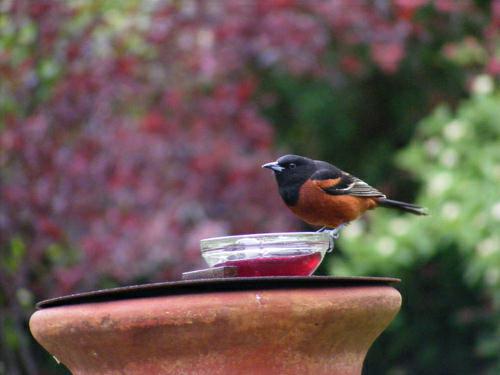
A photo of a orchard oriole